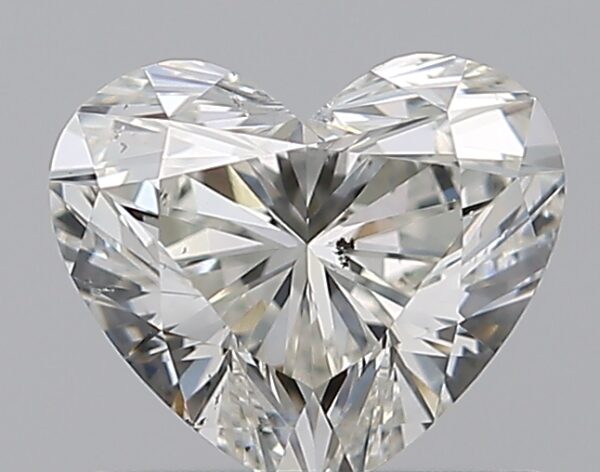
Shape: heart
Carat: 0.81
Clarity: SI2
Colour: I
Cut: EX
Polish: EX
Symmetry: EX
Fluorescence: M
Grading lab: GIA
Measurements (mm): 5.63 x 6.58 x 3.78